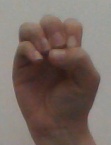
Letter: ha